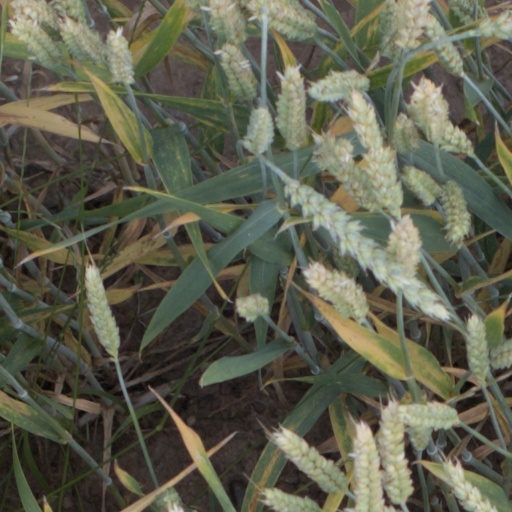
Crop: wheat